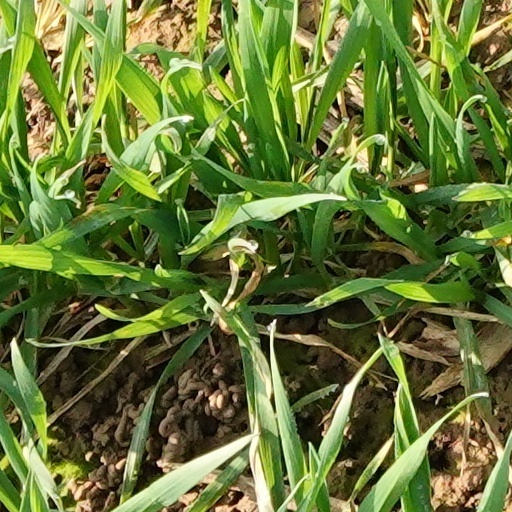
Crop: wheat